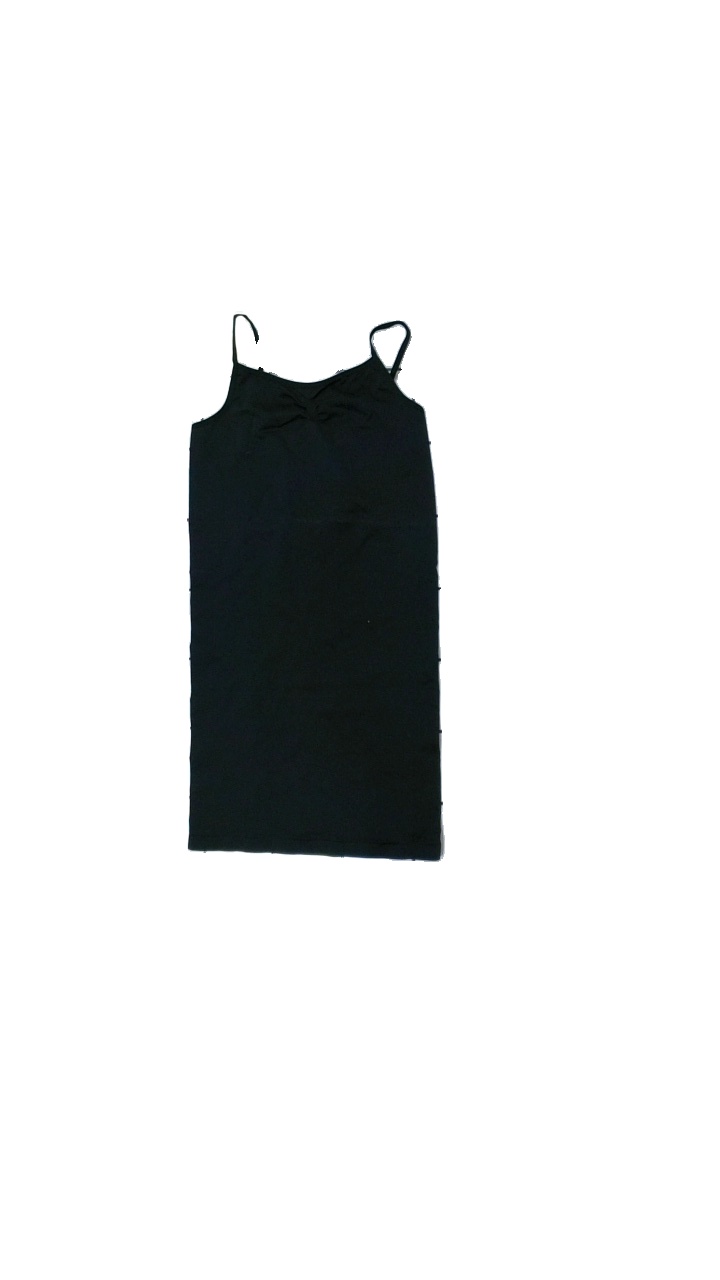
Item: Top (Ladies)
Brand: Peppercorn
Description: Black top
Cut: Long, Tight
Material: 100% Nylon
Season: All
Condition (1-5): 5
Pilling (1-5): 5
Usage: Reuse
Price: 50-100